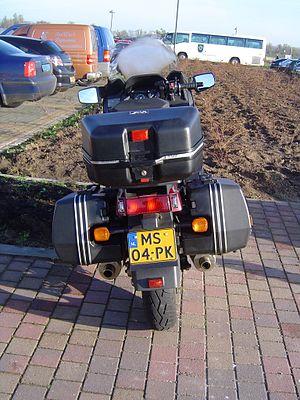
Le top case est une petite valise que l'on fixe sur le porte-bagages des motos.